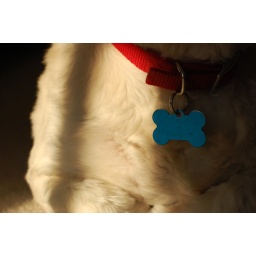
Playing with light inside the house after I put the girls to bed...would head outside if I wasn't here by myself.